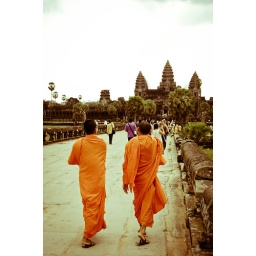
walking in orange